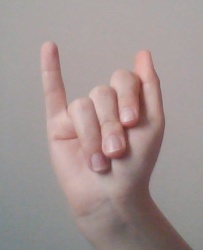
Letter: meem